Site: brandenburg
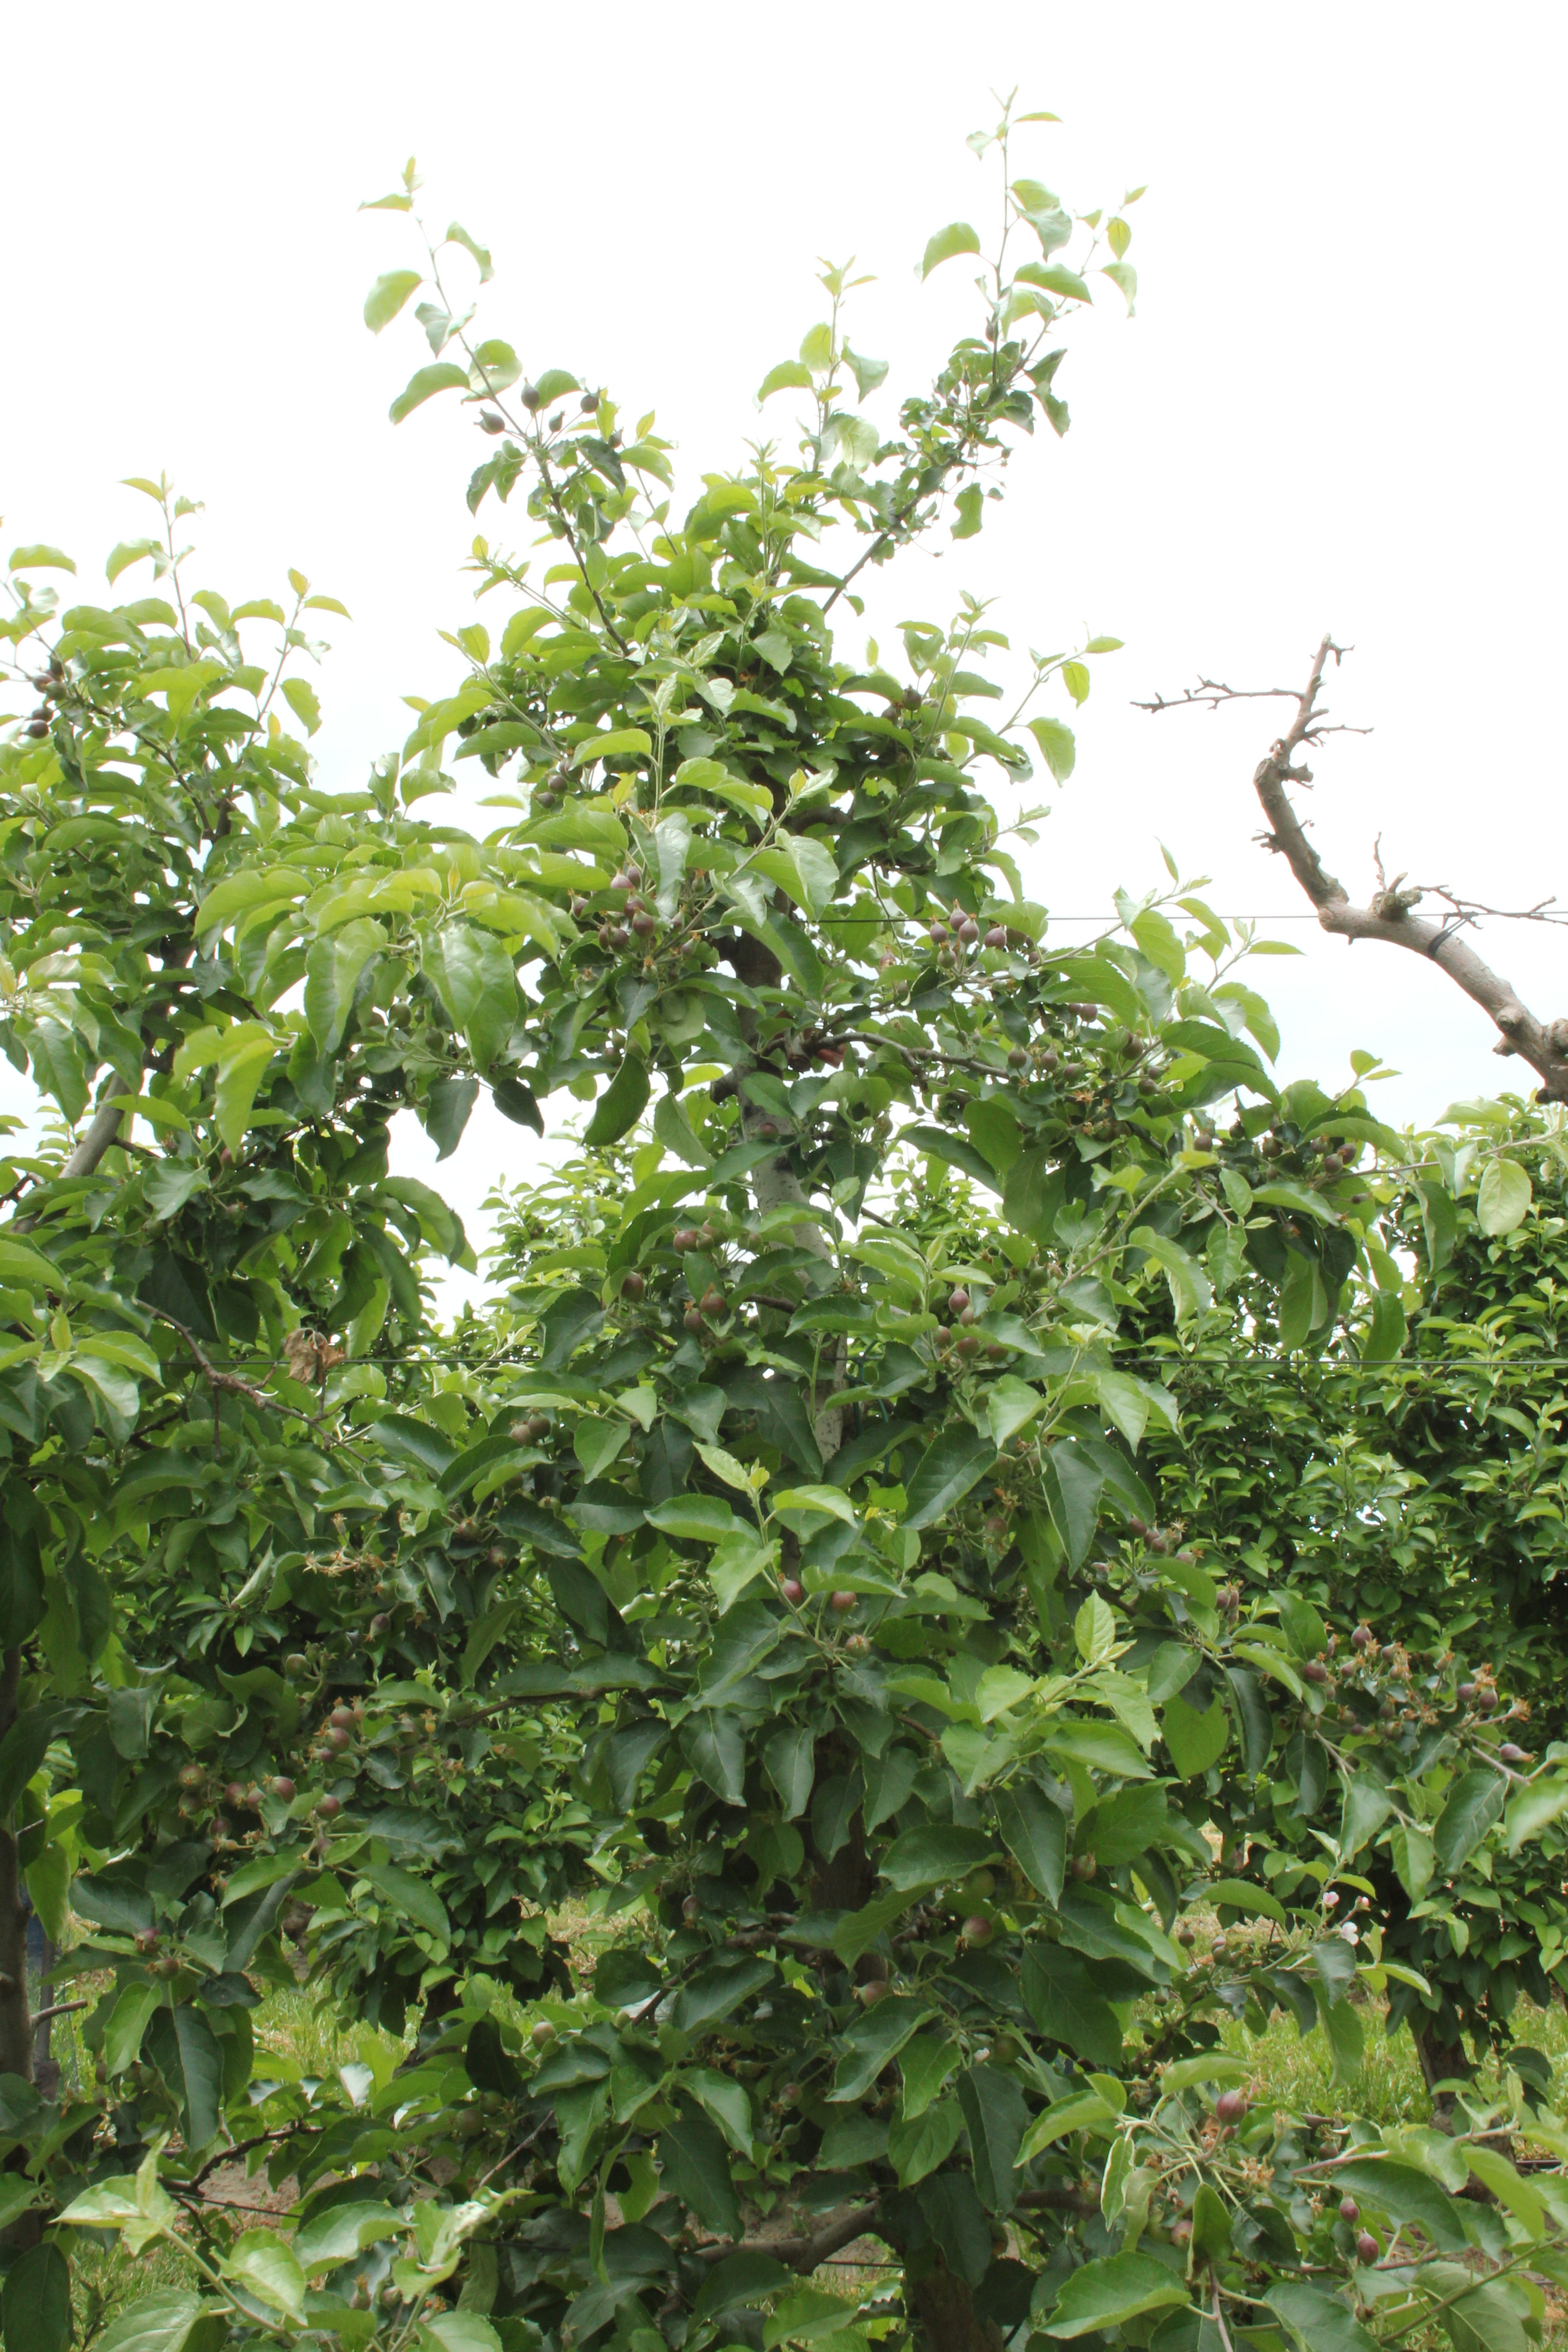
Growth stage (BBCH 72): Development of fruit